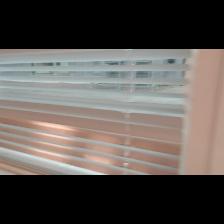
Label: NonHuman